Sestri Levante railway station

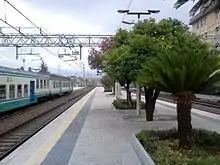
Platforms

The station is served by Trenitalia regional services operated under a contract with the region of Liguria. In particular, the station is used both as a terminus and a stop for regional services on the line to Genoa and Savona and on the line to the Cinque Terre and the La Spezia area.